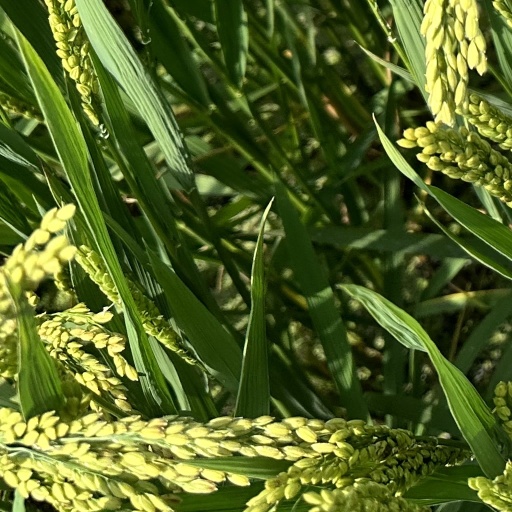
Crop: rice